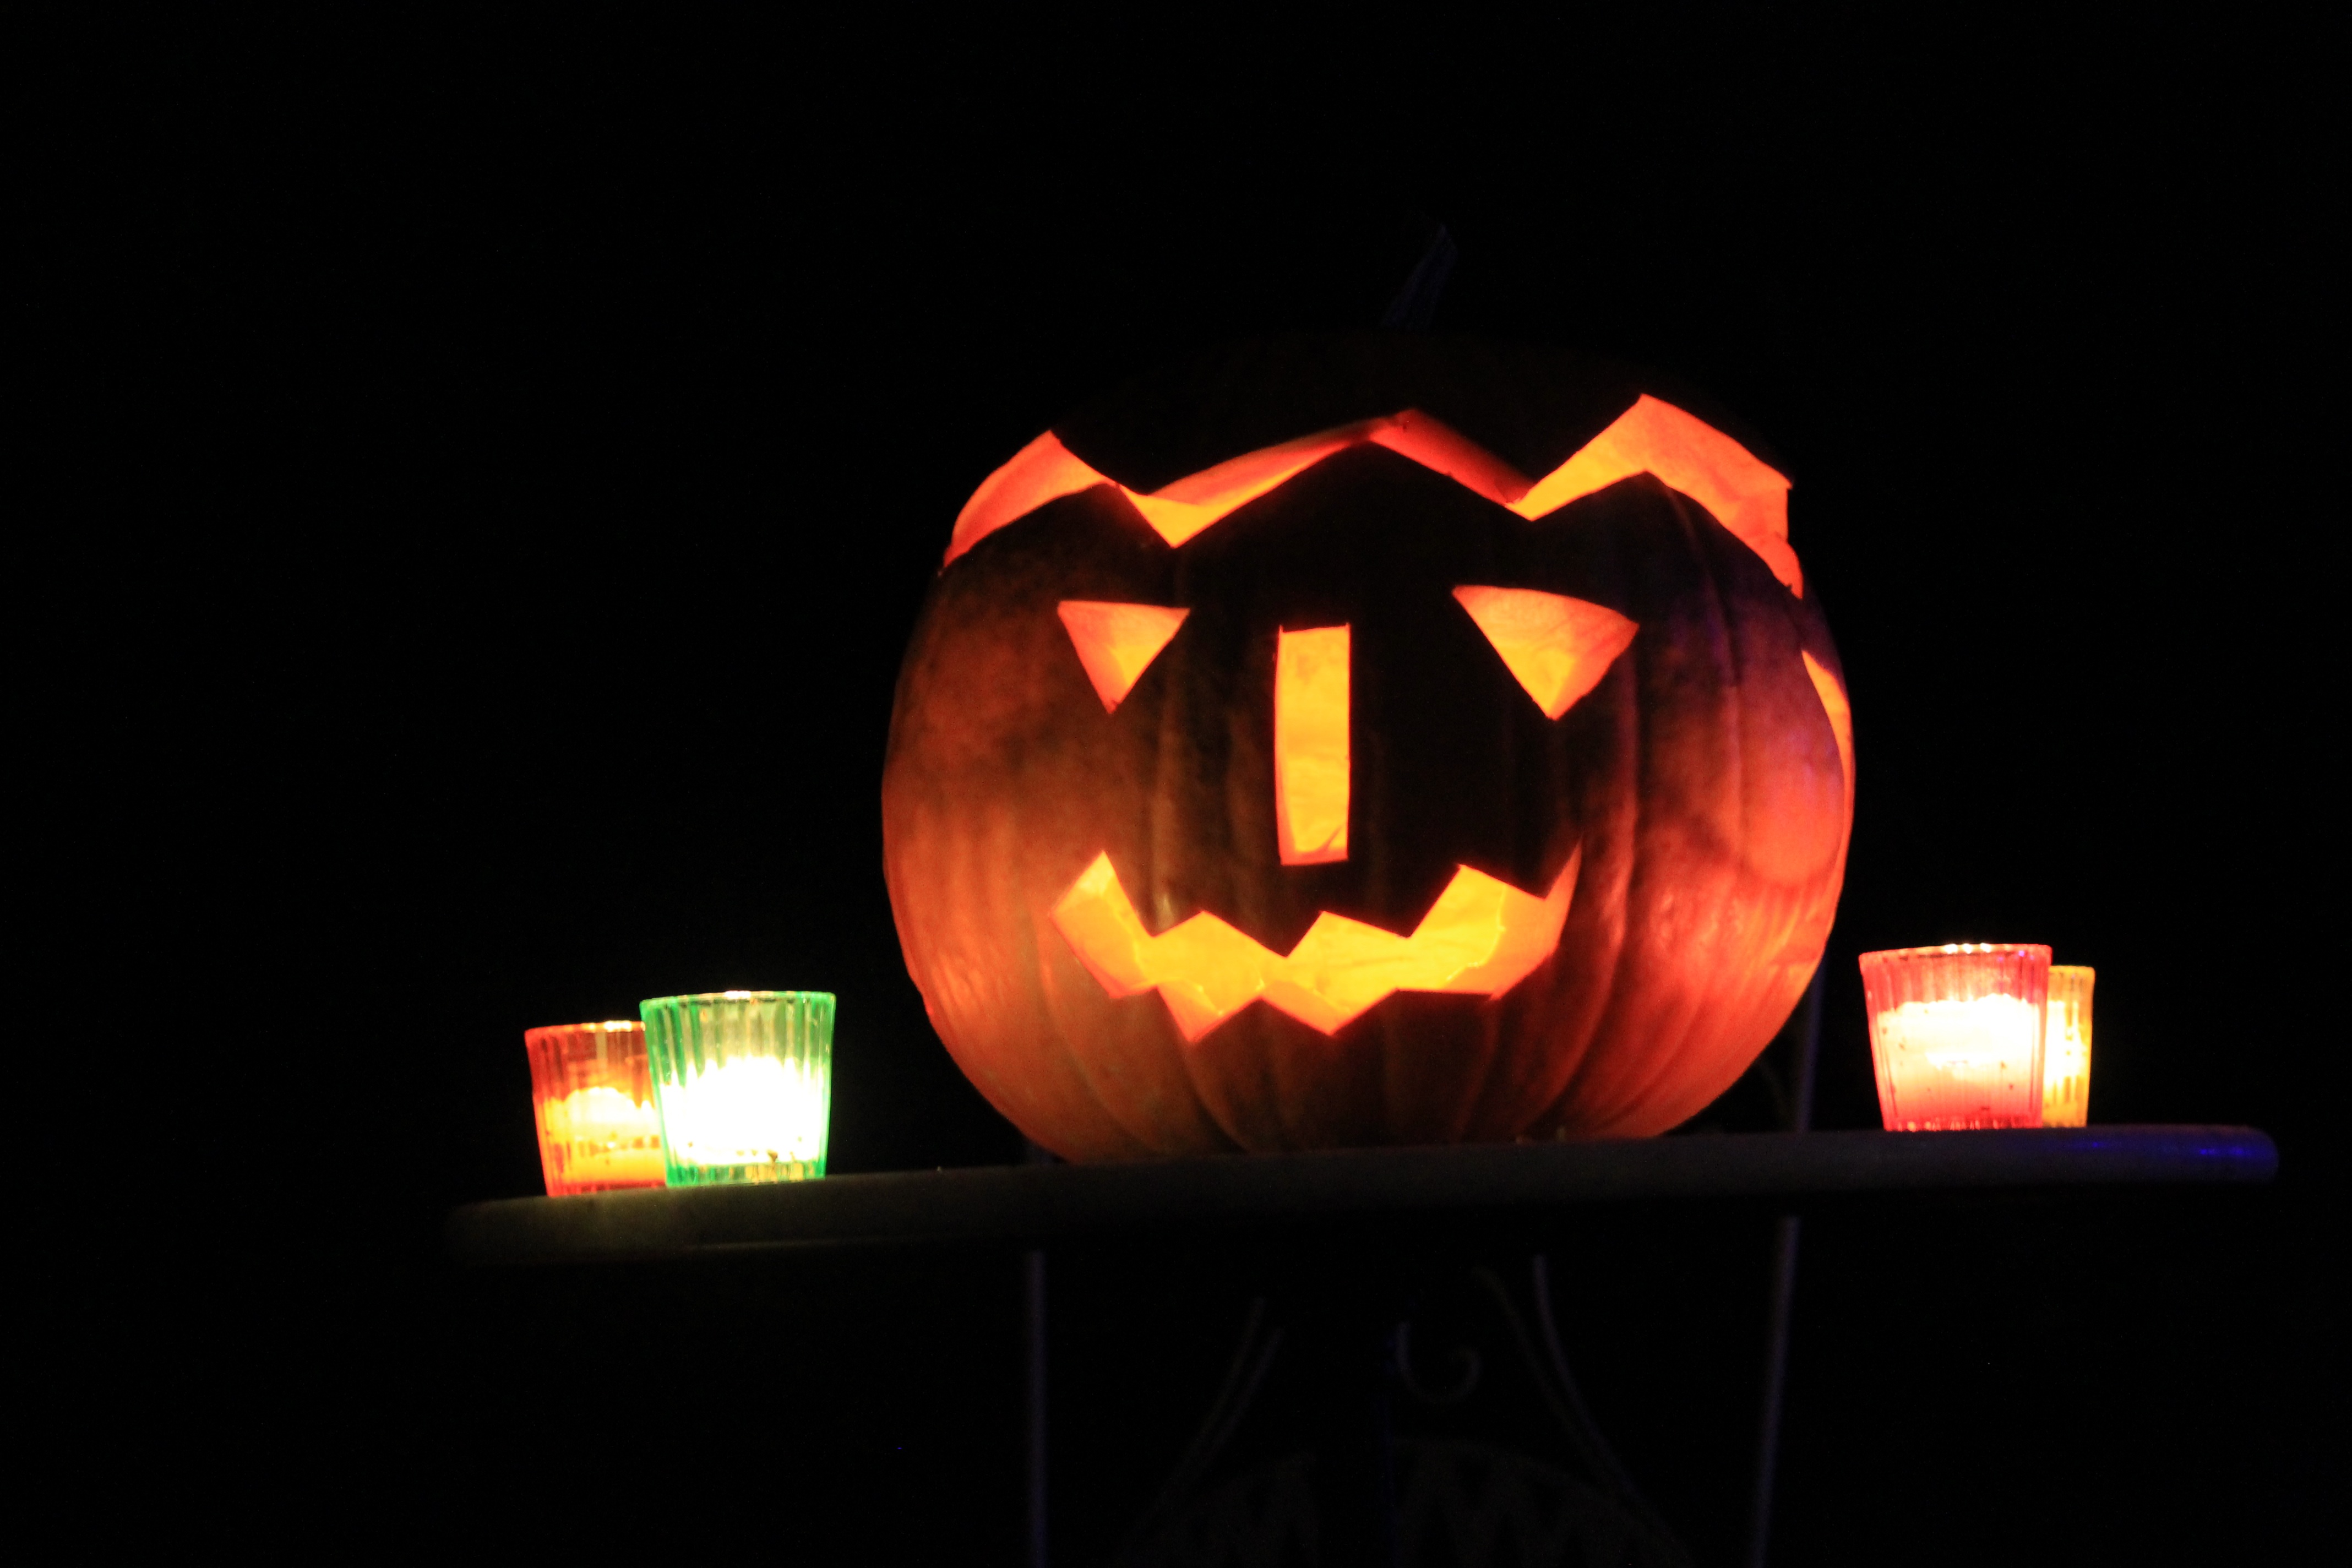
light, night, atmosphere, dark, harvest, autumn, pumpkin, halloween, holiday, darkness, black, lighting, jack o lantern, face, lights, vegetables, creepy, candlelight, 31 october, pumpkin festival, fash, enlightened